My Little Pony: Friendship Is Magic season 3

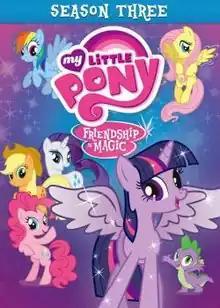
DVD cover

The third season of the animated television series "", developed by Lauren Faust, originally aired on The Hub in the United States. The series is based on Hasbro's My Little Pony line of toys and animated works and is often referred by collectors to be the fourth generation, or "G4", of the My Little Pony franchise. Season 3 of the series premiered on November 10, 2012 on The Hub, an American pay television channel partly owned by Hasbro, and concluded on February 16, 2013.